Milford, Connecticut

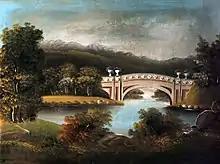
View of Milford's greens on a 19th-century naïve landscape painting

When the English first encountered the territory, the Paugusset (an Algonquian-speaking tribe) predominated. English colonists affiliated with the contemporary New Haven Colony purchased land which today comprises Milford, Orange, and West Haven on February 1, 1639, from Ansantawae, chief of the local Paugusset. They knew the area as "Wepawaug," named for the small river which runs through the town. The English built a grist mill by the Wepawaug River in 1640. Streets in Milford and Orange were later named "Wepawaug".